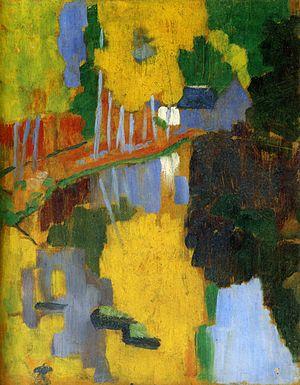
Paul Sérusier, né le 9 novembre 1864 à Paris et mort le 7 octobre 1927 à Morlaix, est un peintre postimpressionniste français, associé au mouvement des nabis.
Antoine Terrasse est un critique et historien d'art spécialiste du mouvement des nabis et du post-impressionnisme, né le 22 octobre 1928 et mort le 20 décembre 2013.
1888 est une année bissextile commençant un dimanche.